Charles Scott (governor)

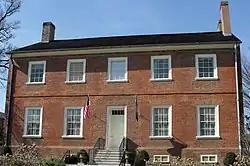
A fall on the icy steps of the governor's mansion crippled Scott for life.

Wayne originally intended to use Kentucky militiamen in preemptive strikes against the Indians and to conduct the main invasion using only federal troops, but by the time he moved to Fort Washington in mid-1793, he had assembled fewer than 3,000 of the 5,000 troops he had anticipated. He now requested that Scott's and Logan's men join his main force. Logan flatly refused to cooperate with a federal officer, but Scott eventually agreed, and Wayne commissioned him an officer in the federal army on July 1, 1793. He and Governor Isaac Shelby instituted a draft to raise the 1,500 troops he was to command in Wayne's operation. When he joined Wayne at Fort Jefferson on October 21, 1793, he had only been able to raise 1,000 men.